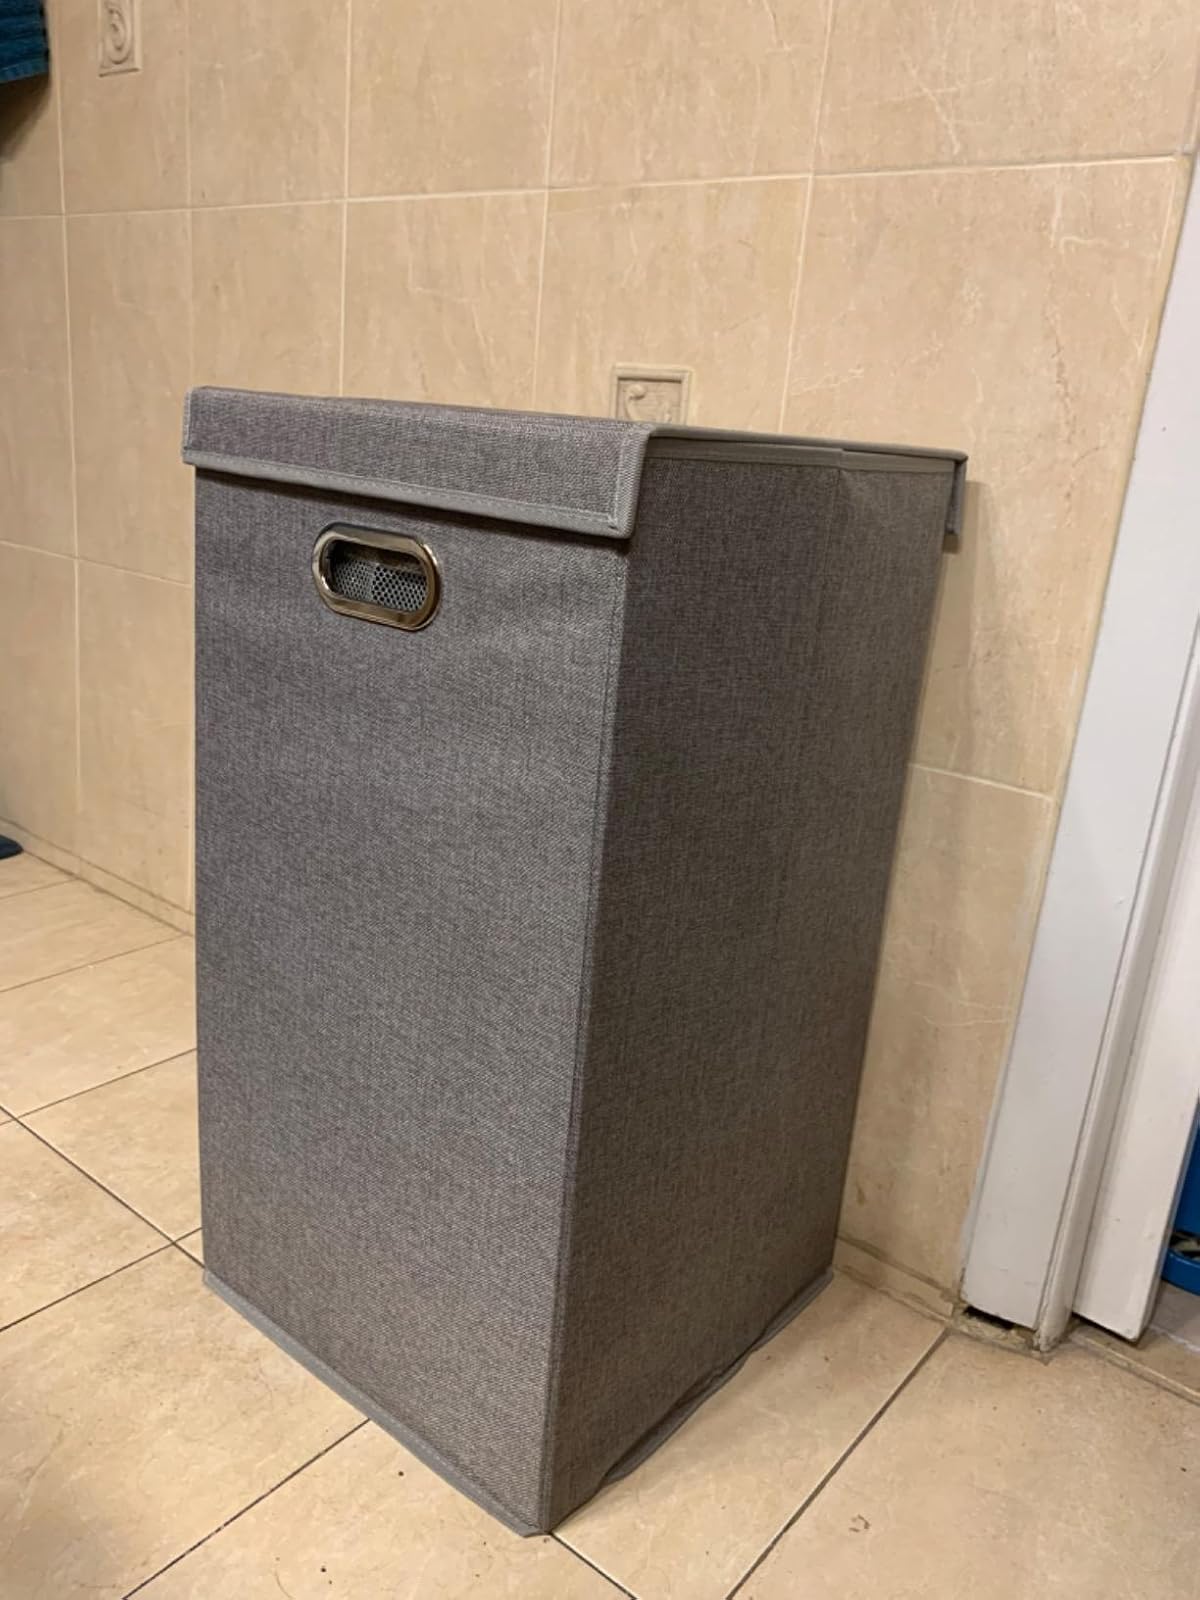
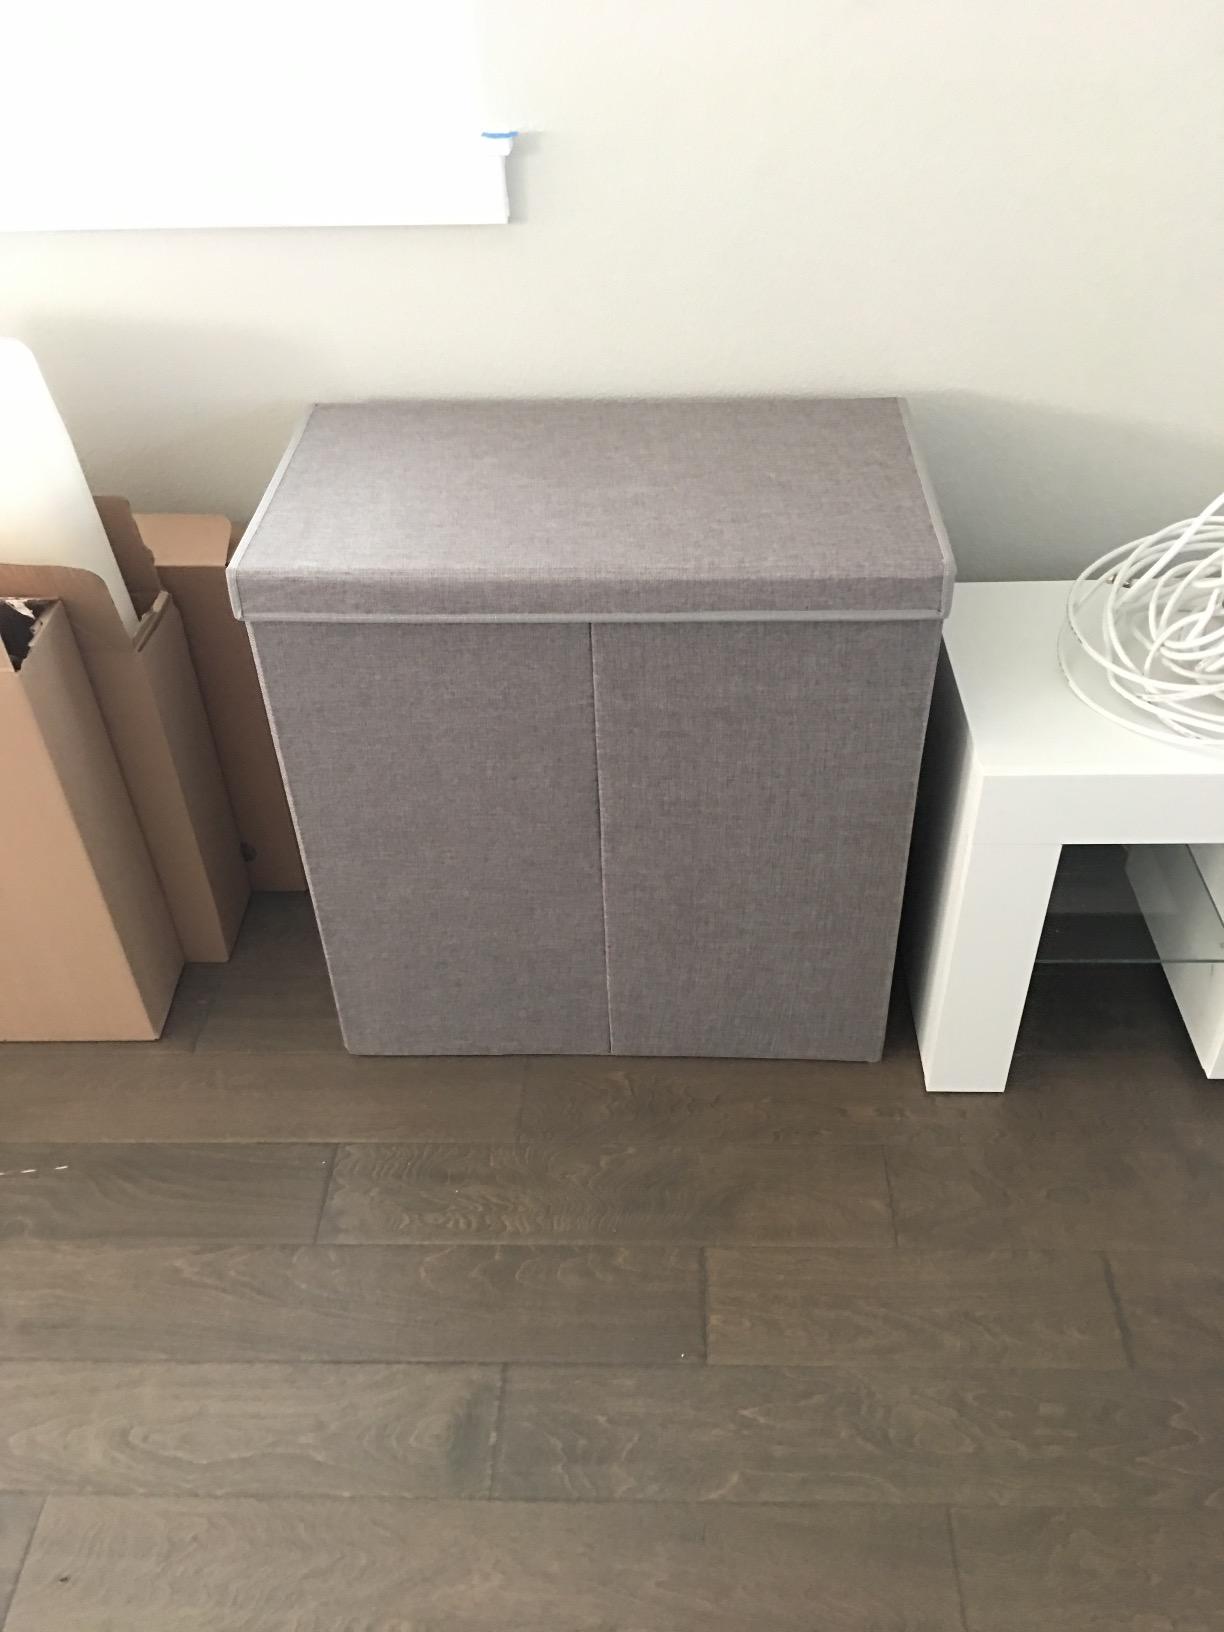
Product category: items_hamper
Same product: no